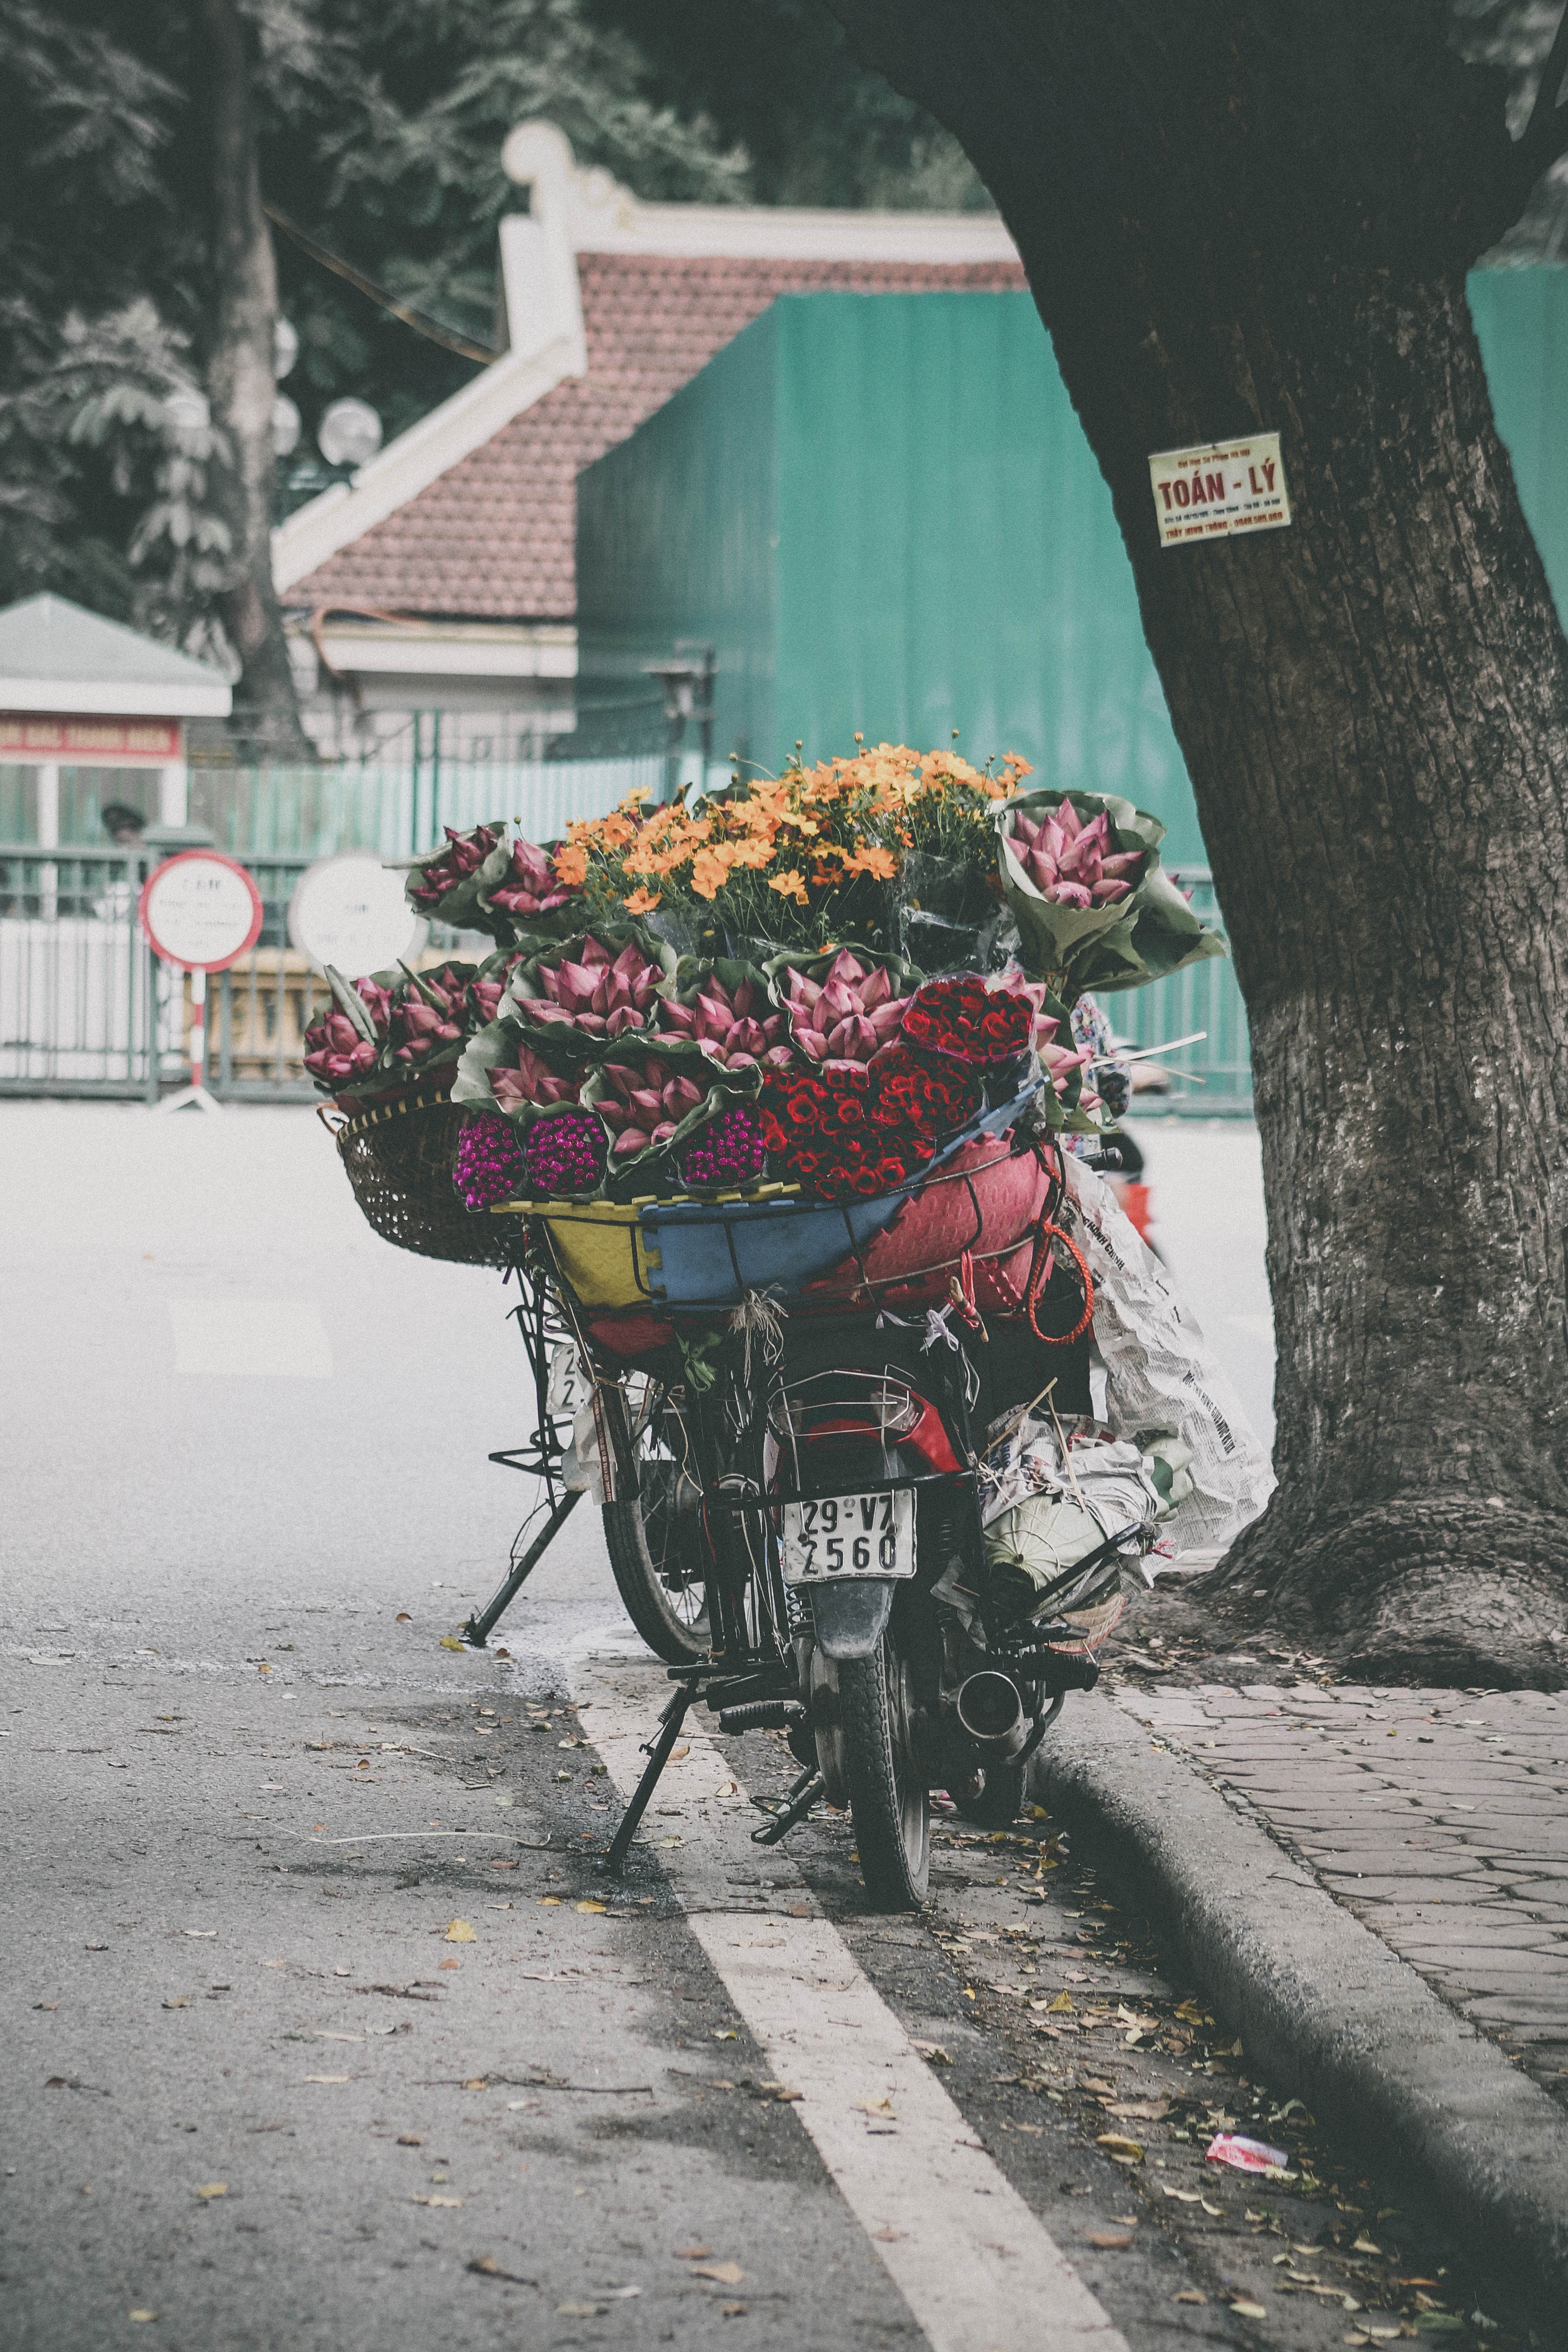
street, bicycle, vehicle, motorcycle, color, art